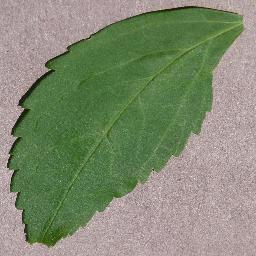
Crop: cherry
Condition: (including_sour)_healthy